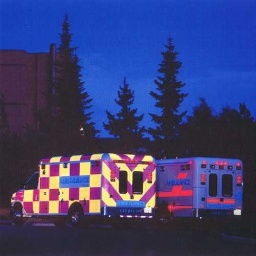
Label: ambulance